José Luis Gaitán

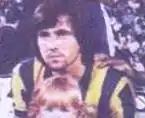

José Luis Gaitán (born 7 September 1957) is an Argentine footballer. He played in three matches for the Argentina national football team in 1979. He was also part of Argentina's squad for the 1979 Copa América tournament.